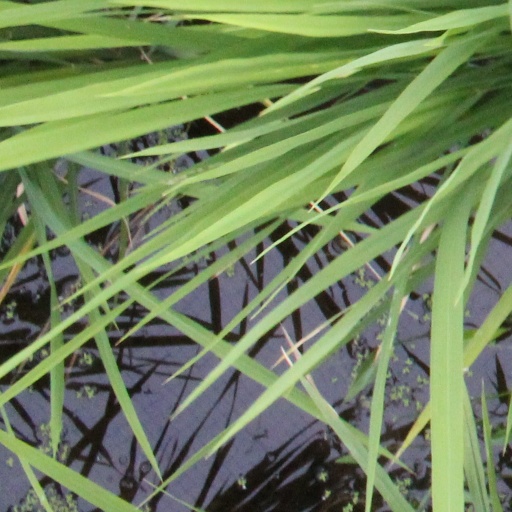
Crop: rice